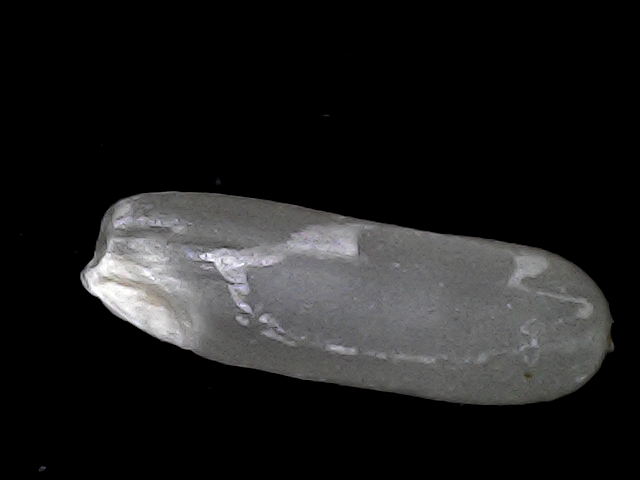
Rice variety: BD75